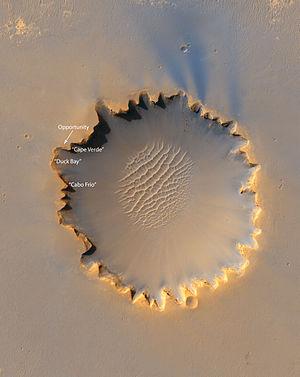
Mars Reconnaissance Orbiter est une mission spatiale américaine de la NASA en orbite autour de Mars. La sonde spatiale MRO a été lancée le 12 août 2005 par une fusée Atlas V-401 depuis la base de lancement de Cap Canaveral et s'est insérée en orbite martienne le 10 mars 2006. La sonde a modifié son orbite durant les cinq mois suivants en utilisant la technique de l'aérofreinage pour parvenir à se placer sur une orbite basse circulaire.
L’exploration de Mars tient une place particulièrement importante dans les programmes scientifiques d'exploration du système solaire des principales puissances spatiales. En 2016, plus de quarante sondes, orbiteurs et atterrisseurs ont été envoyés vers Mars depuis le début des années 1960. Cet intérêt pour Mars répond à plusieurs motivations. Mars constitue d'abord une destination proche ce qui permet d'y envoyer relativement facilement des engins spatiaux. Par ailleurs, contrairement aux autres planètes du Système solaire, Mars a sans aucun doute connu par le passé des conditions assez proches de celles régnant sur Terre qui ont pu, mais cela reste à confirmer, permettre l'apparition de la vie. Depuis l'invention du télescope, cette planète de type terrestre intrigue les scientifiques comme le grand public. Mais le premier survol de Mars par la sonde américaine Mariner 4 dévoile une planète beaucoup moins accueillante que prévu dotée d'une atmosphère très ténue, sans champ magnétique pour la protéger des rayonnements stérilisants et comportant une surface d'apparence lunaire très ancienne.